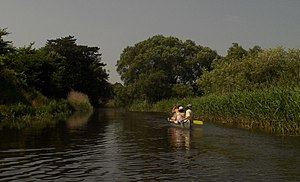
Suså / Åens forløb
Kanoroere på Susåen.
Suså eller Susåen i Sydsjælland nord for Næstved er Sjællands største vandsystem.